Christian de Duve

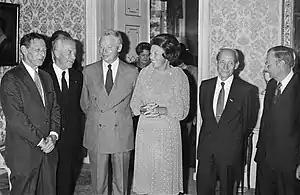
Dutch Queen Beatrix meets 5 Nobel Prize winners: Paul Berg, Christian de Duve, Steven Weinberg, Manfred Eigen, Nicolaas Bloembergen (1983)

De Duve won the Francqui Prize for Biological and Medical Sciences in 1960, and the Nobel Prize for Physiology or Medicine in 1974. King Baudouin of Belgium honoured him to Viscount in 1989. He was the recipient of the Gairdner Foundation International Award in 1967, and the Dr H.P. Heineken Prize for Biochemistry and Biophysics in 1973 from the Royal Netherlands Academy of Arts and Sciences.